Namu, British Columbia

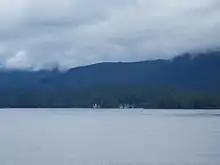
Namu and Fitz Hugh Sound

The site of Namu is one of the oldest known sites on the British Columbia coast. Marine hunters lived here 10,000-5800 (cal) BCE. Evidence from archaeological analysis from the early period at Namu "indicate the full establishment of a broad-based marine economy as early as 6000 BP" (4000BC). Microblades appear at Namu around 8250 BCE, the farthest south they were generally made and used along the coast. Elements of the more southerly pebble tool tradition also appear at Namu, which appears to have been at the interface of two great regional traditions.